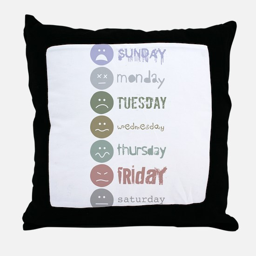
fonts of the week throw pillow